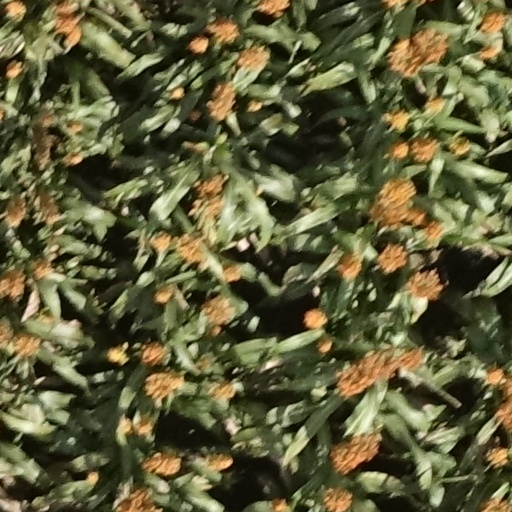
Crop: sorghum